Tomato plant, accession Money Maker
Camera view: tilt-top (135 deg); turntable rotation: 330 degrees
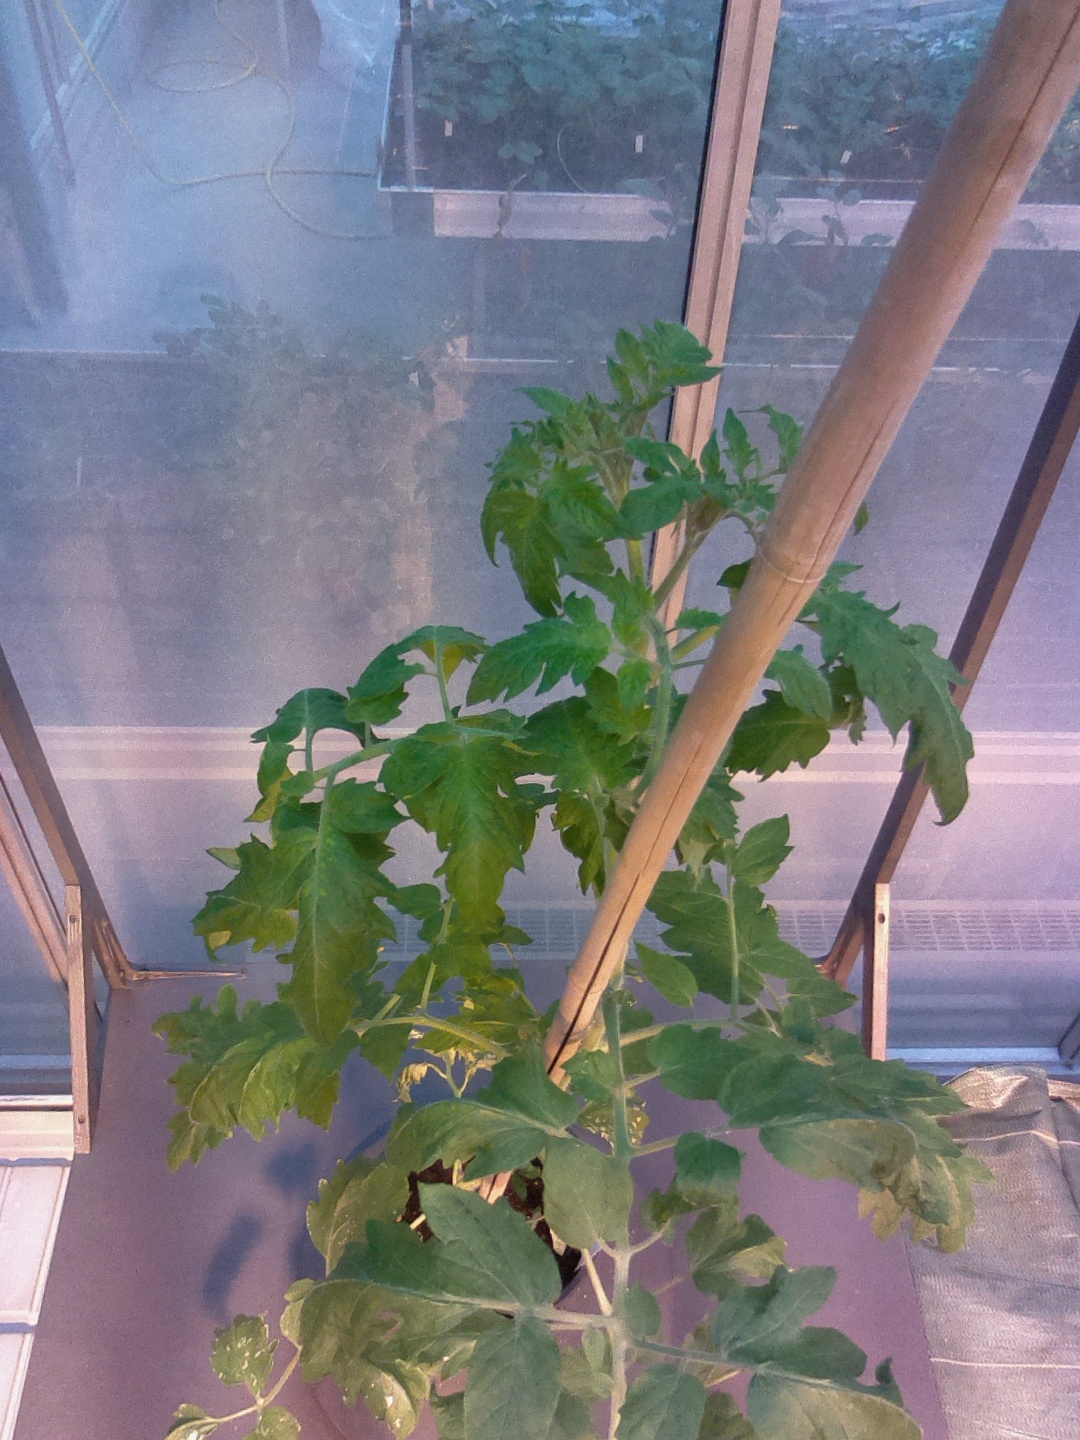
BBCH growth stage 63: 30%-40% of flowers open